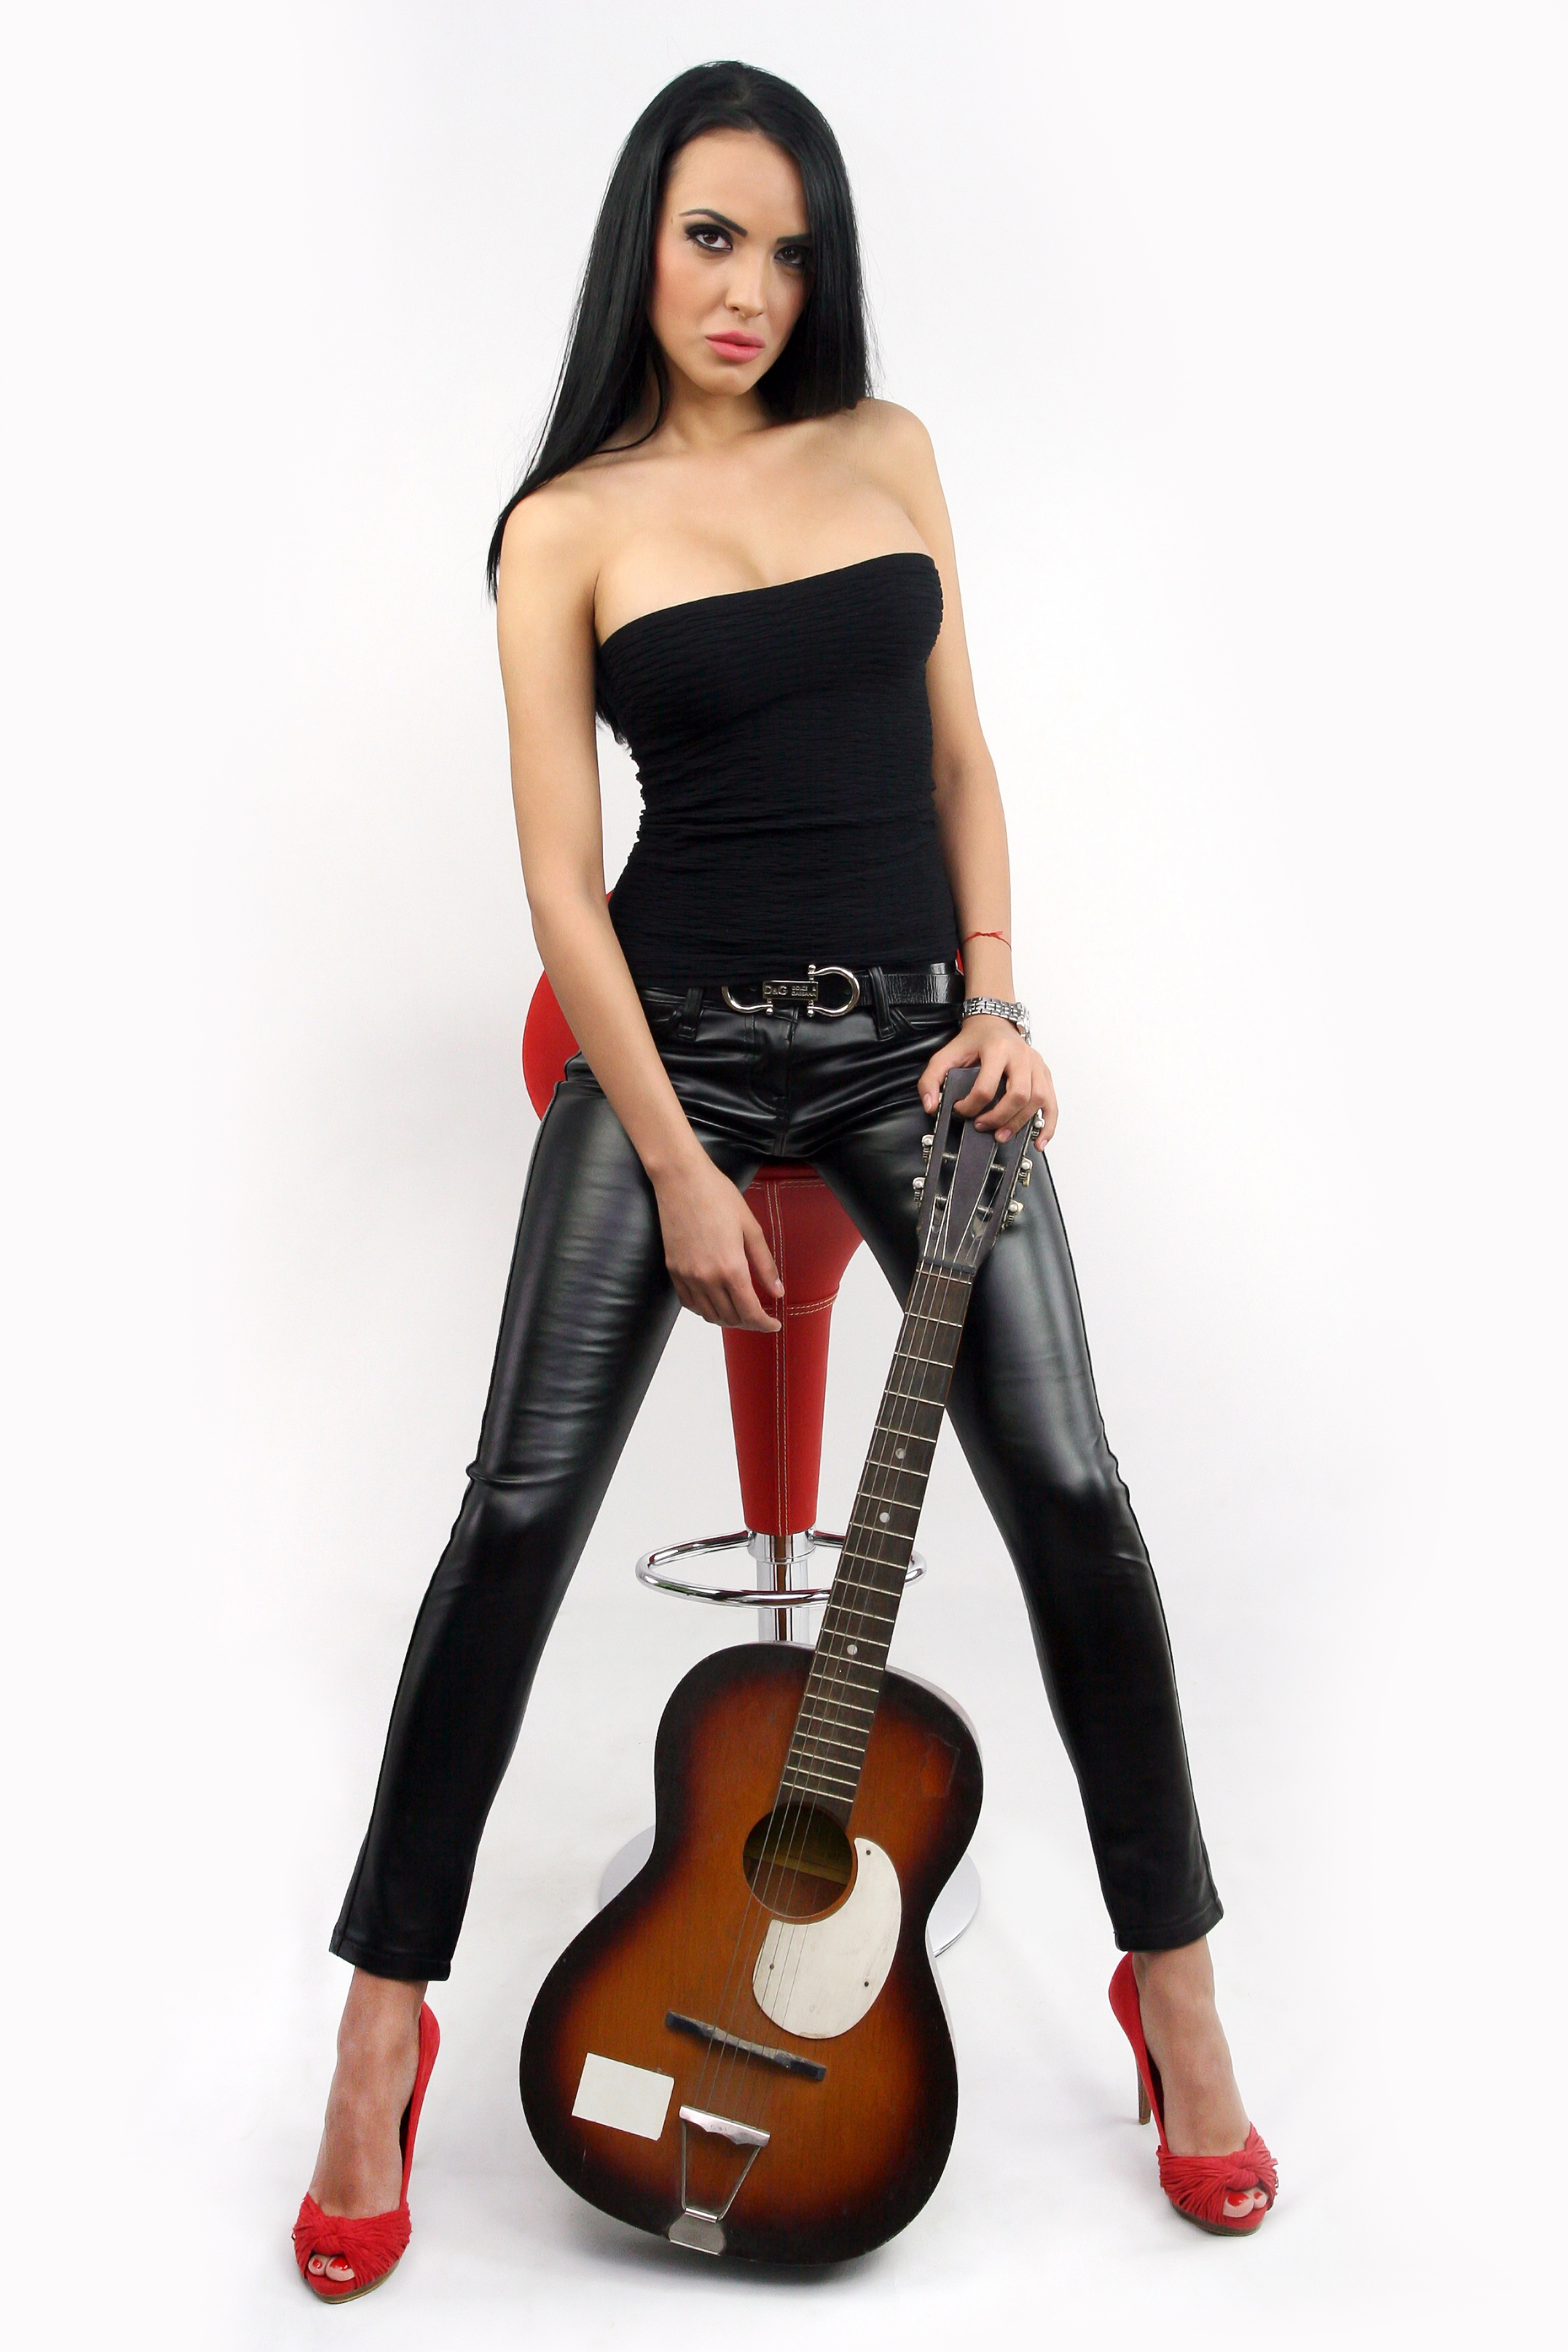
girl, woman, white, leather, guitar, leg, brunette, brown, clothing, black, human body, textile, thigh, footwear, skin, beauty, beautiful, seductive, models, sensual, abdomen, photo shoot, db shoes